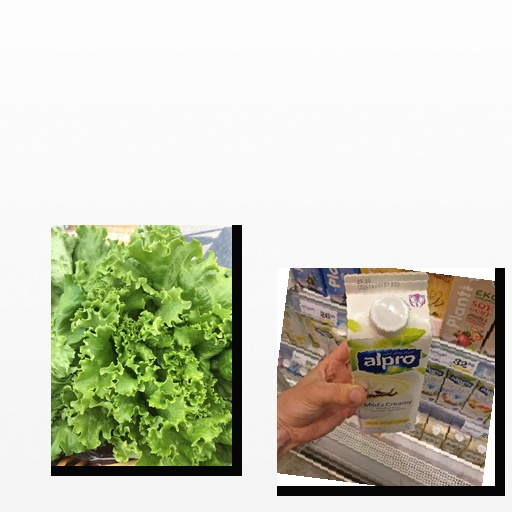
Food items: lettuce, vanilla_soy_yogurt